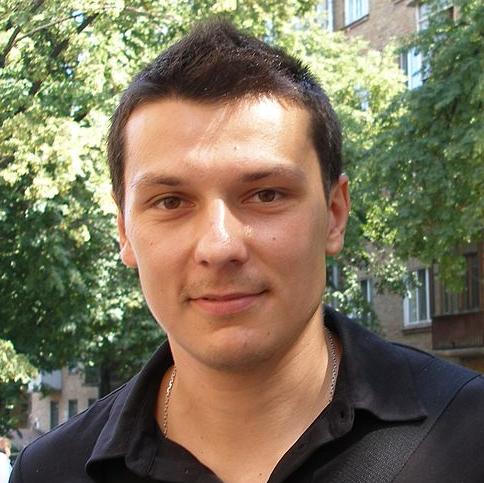
Age: 26